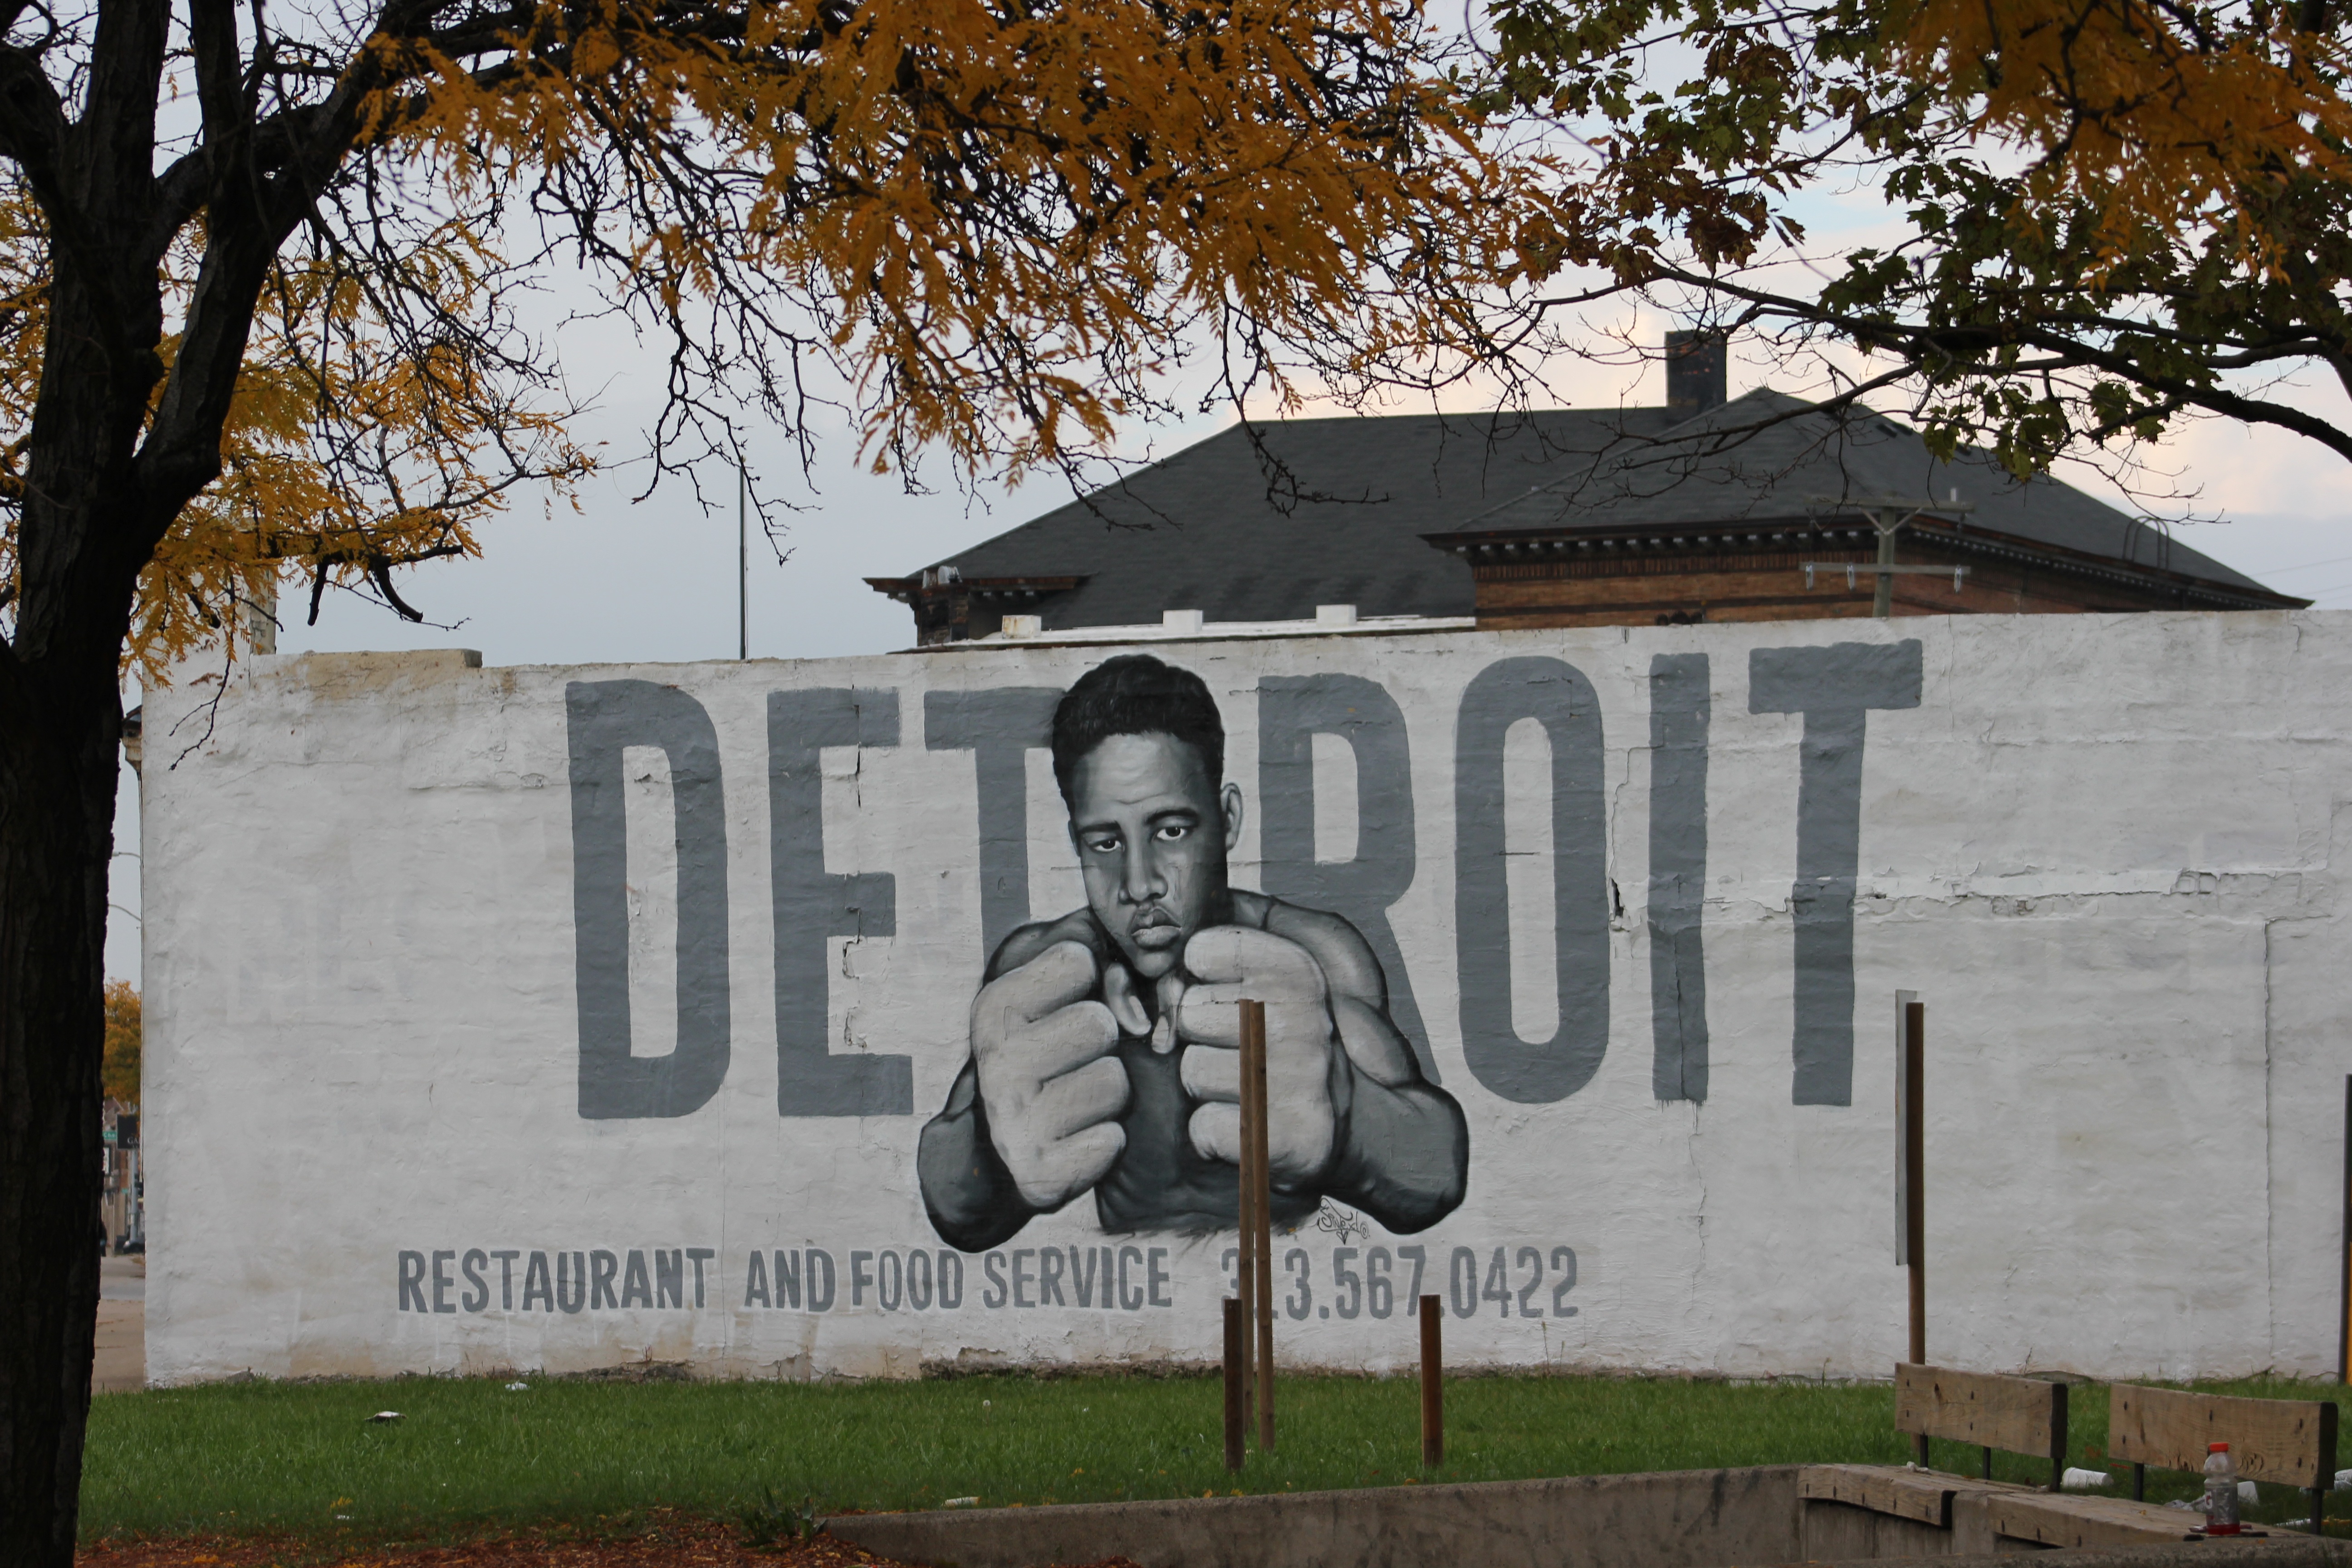
building, urban, graffiti, boxer, art, detroit, michigan, urban area, joe louis